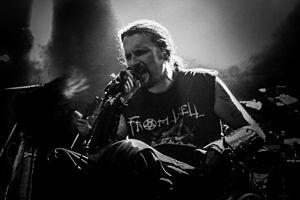
Le death metal est un sous-genre musical extrême du heavy metal. Il emploie généralement des guitares très distordues, des tremolo picking, des growling profonds, des blast beats, les gammes mineures et des structures complexes avec de multiples changements de tempo.